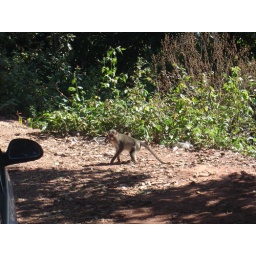
monkey near kudremukh forest